Gnome Sigma

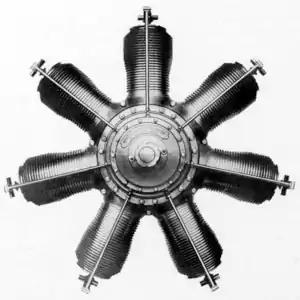
Gnome 7 Sigma as shown in a 1913 Gnome catalog

The Gnome 7Σ Sigma (commonly called the Gnome 60 hp) is a French seven-cylinder, air-cooled rotary aero engine.